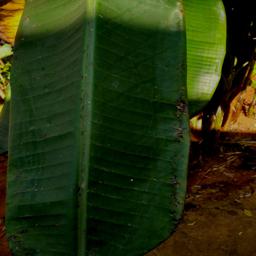
Label: MALBHOG LEAF